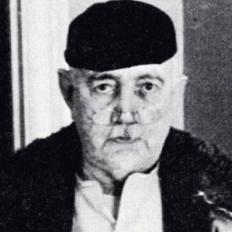
Age: 79